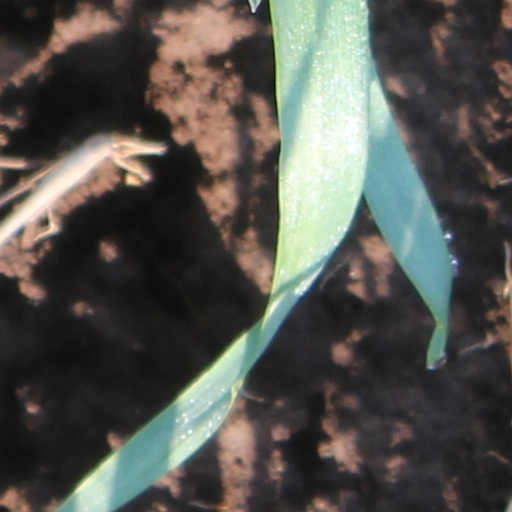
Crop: wheat